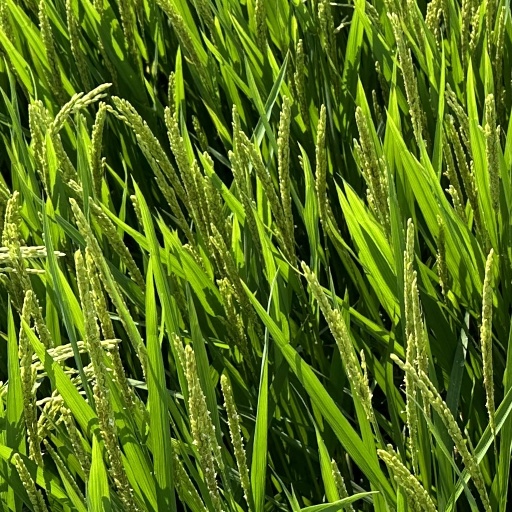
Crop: rice